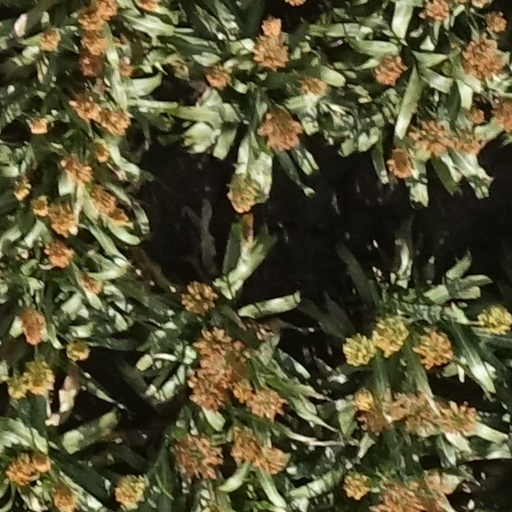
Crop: sorghum